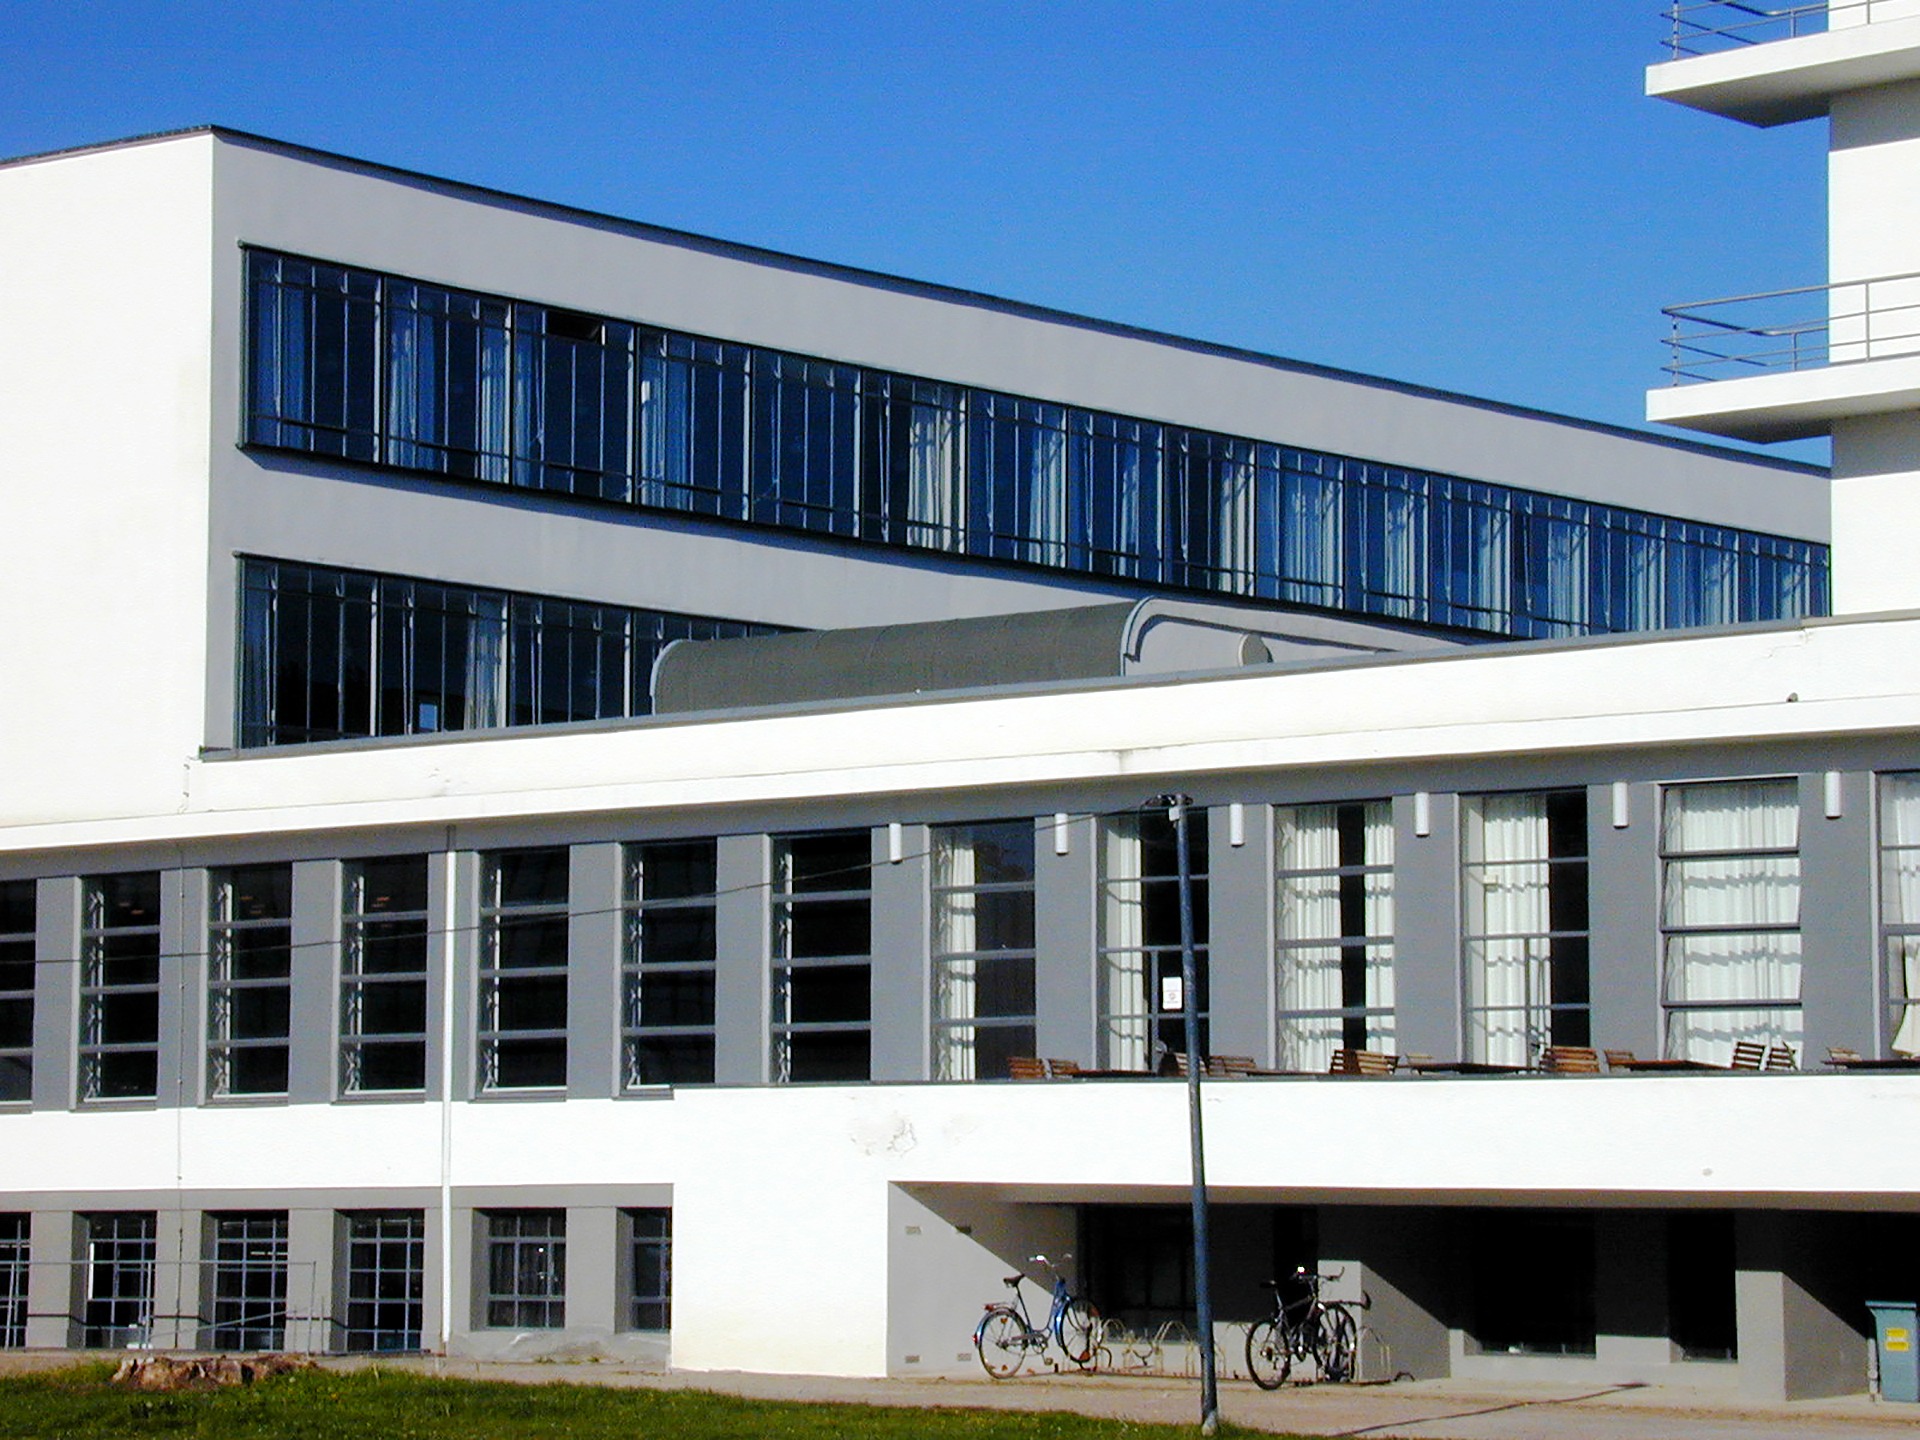
architecture, sky, glass, building, plaza, facade, property, blue, modern, tower block, bauhaus, germany, campus, commercial building, headquarters, condominium, real estate, dessau, gropius, brutalist architecture, leisure centre, corporate headquarters